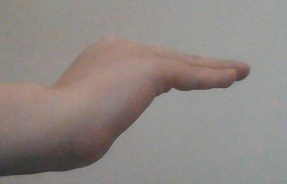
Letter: haa